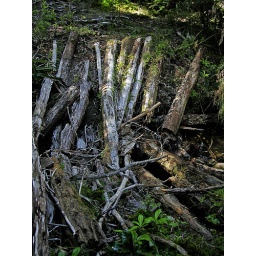
bridge over troubled water